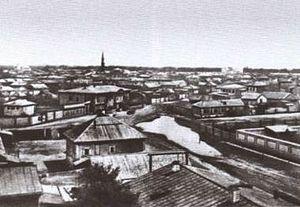
Maria Dmitrievna Dostoïevskaïa, née Konstant, de son premier mariage épouse Issaieva, née à Taganrog le 23 septembre 1824 et morte à Moscou le 27 avril 1864, est la première épouse de l'écrivain russe Fiodor Dostoïevski. Leur mariage dura sept années. Les traits de son caractère et les épisodes de sa biographie se reflètent dans l'œuvre de l'écrivain.